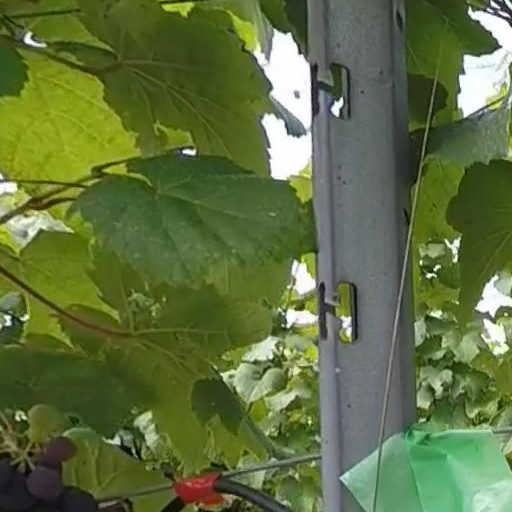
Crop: grape